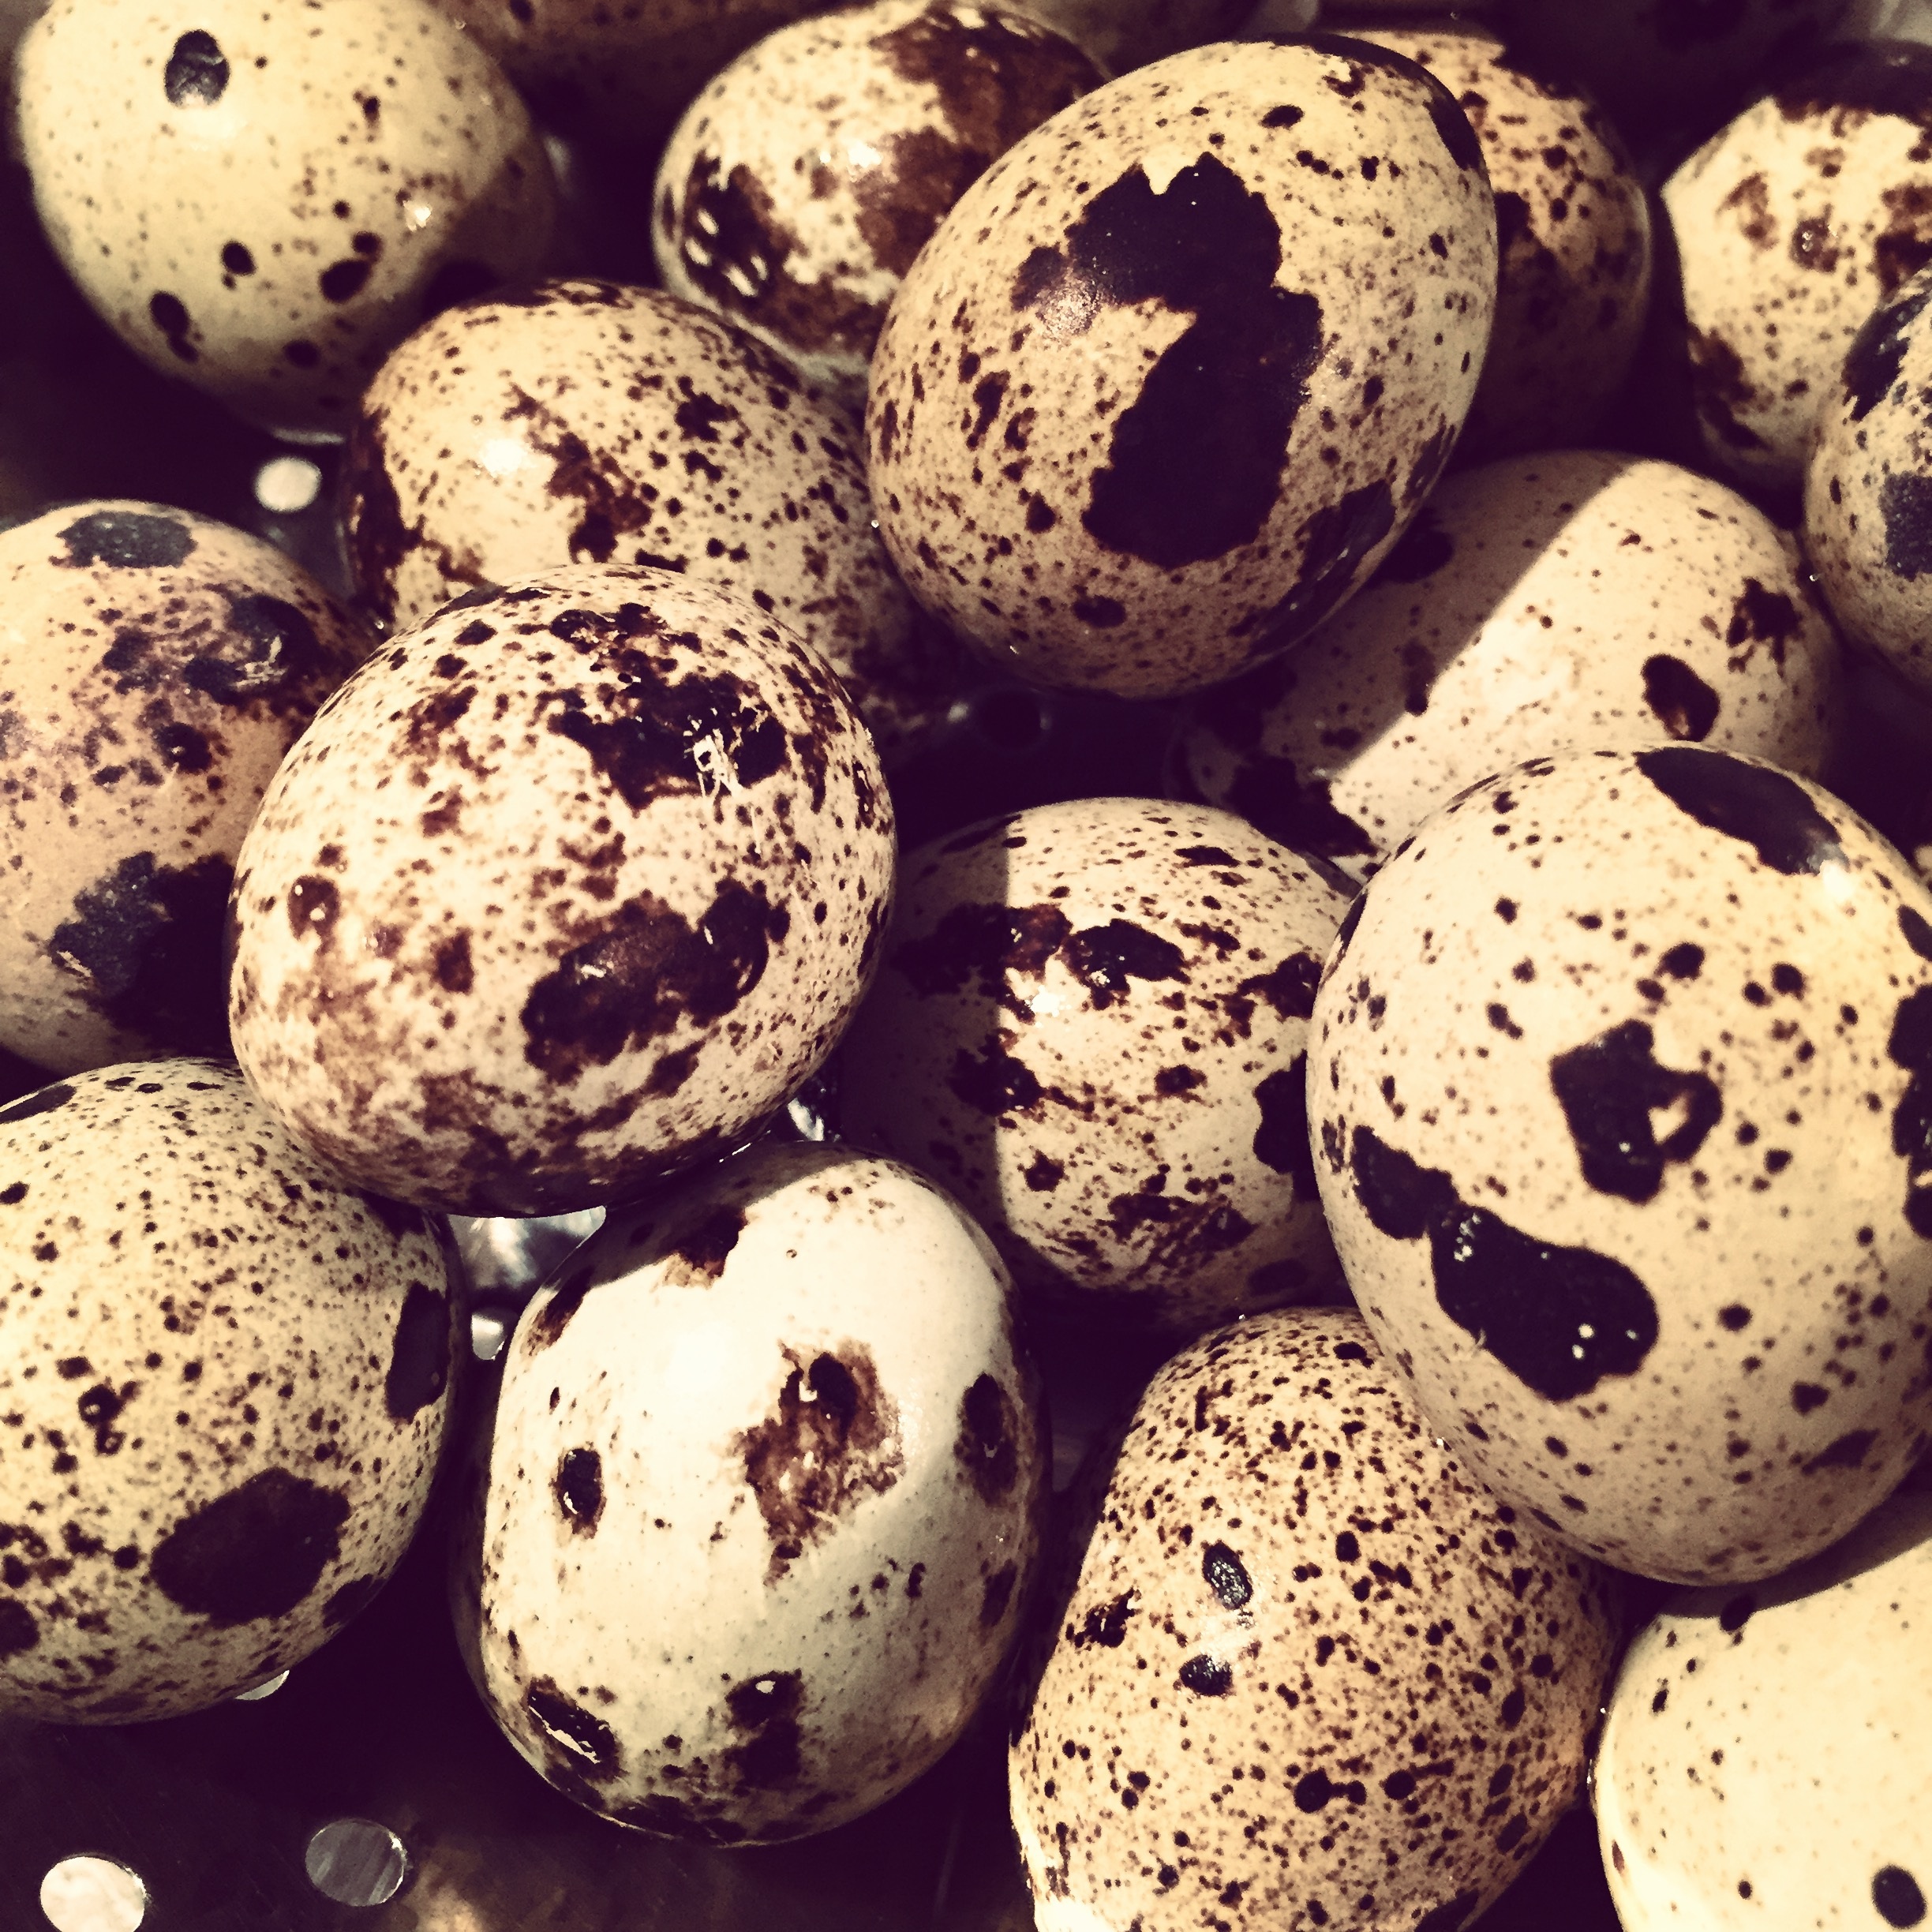
food, produce, healthy, egg, eggs, easter, diet, edible mushroom, chocolate truffle